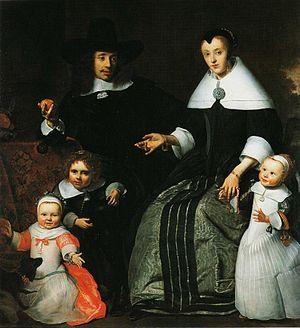
Portrait sans doute posthume de la mère. Tâche vermillon de la robe du jeune garçon (à gauche). Jeu des regards et des mains.
Le musée des Beaux-Arts d'Orléans, fondé en 1797, est l'un des plus anciens musées français de province. Il présente des œuvres datant du XVᵉ au XXᵉ siècle.
Cornelis Bisschop est un peintre néerlandais du siècle d'or. Il est connu pour ses peintures de portraits, de scènes de genre, de scènes allégoriques et de natures mortes. Il fut aussi un « bon graveur et un excellent dessinateur ».